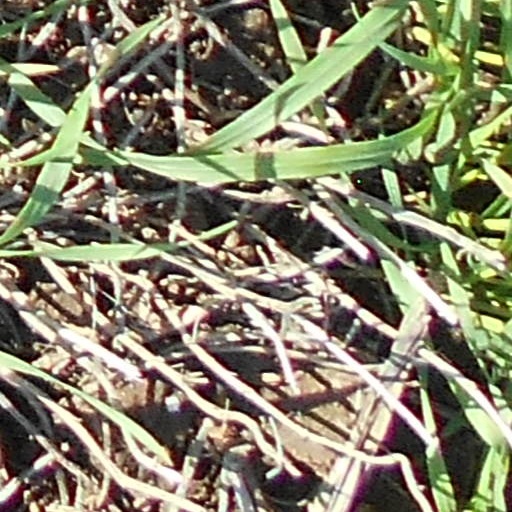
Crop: wheat